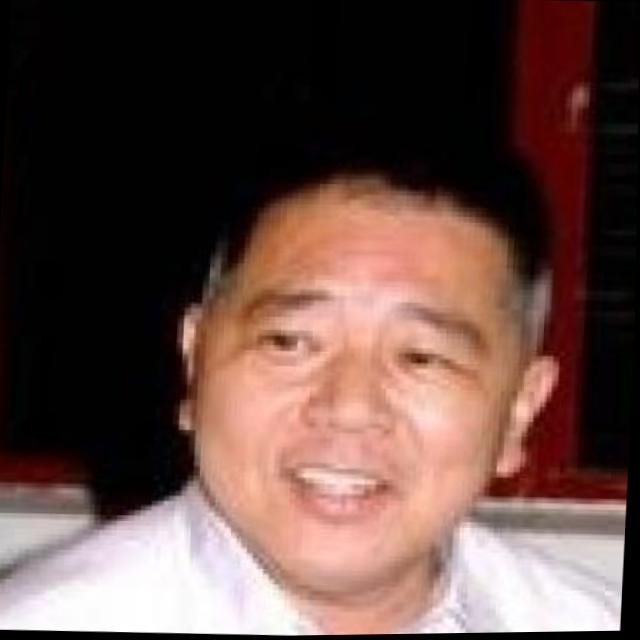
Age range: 45-64